Fuselage

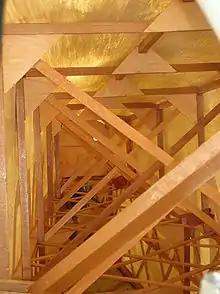
Inside view of the wooden, fabric-covered fuselage of a Fisher FP-202.

In this method, the exterior surface of the fuselage is also the primary structure. A typical early form of this (see the Lockheed Vega) was built using molded plywood, where the layers of plywood are formed over a "plug" or within a mold. A later form of this structure uses fiberglass cloth impregnated with polyester or epoxy resin as the skin, instead of plywood. A simple form of this used in some amateur-built aircraft uses rigid expanded foam plastic as the core, with a fiberglass covering, eliminating the necessity of fabricating molds, but requiring more effort in finishing (see the Rutan VariEze). An example of a larger molded plywood aircraft is the de Havilland Mosquito fighter/light bomber of World War II.